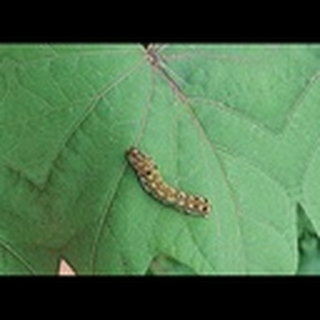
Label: cotton_army_worm